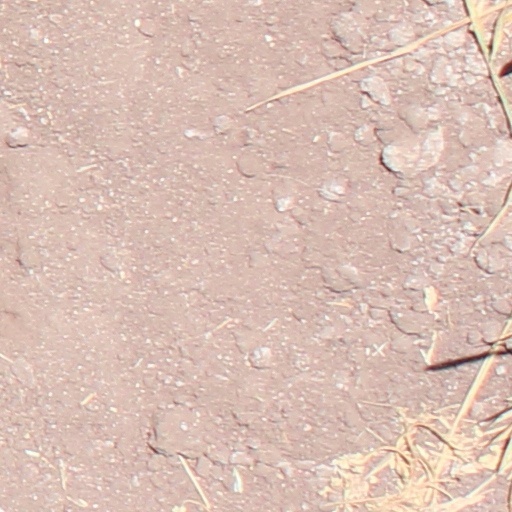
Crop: wheat